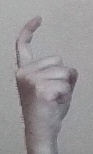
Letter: ra